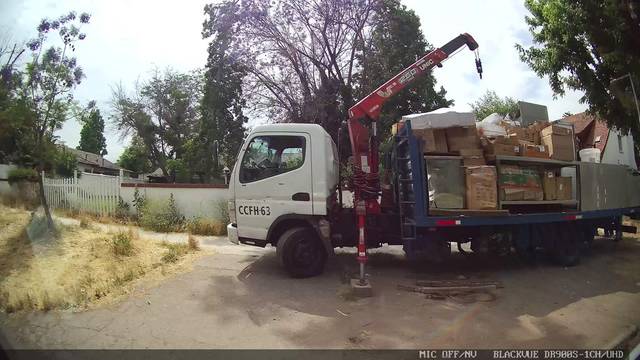
Region: Chile
Coordinates: -33.439, -70.566